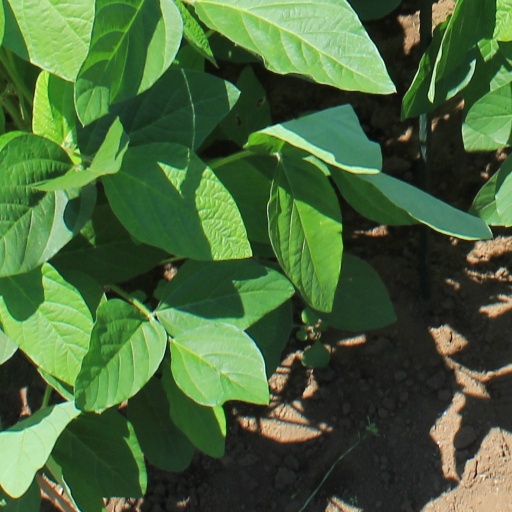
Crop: soybean